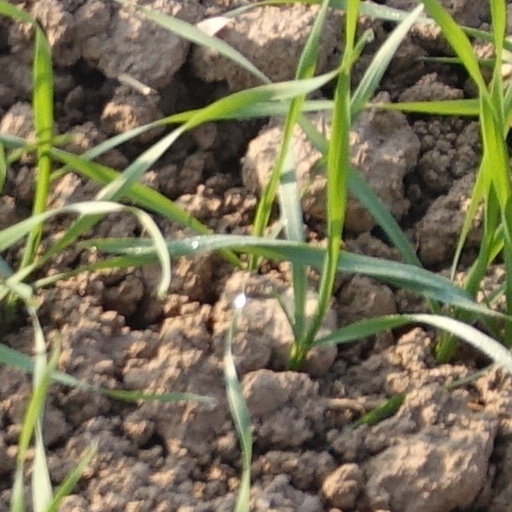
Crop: wheat